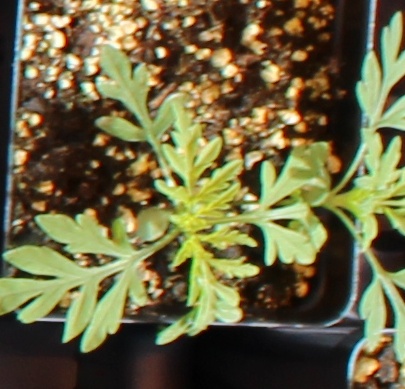
Label: Ragweed